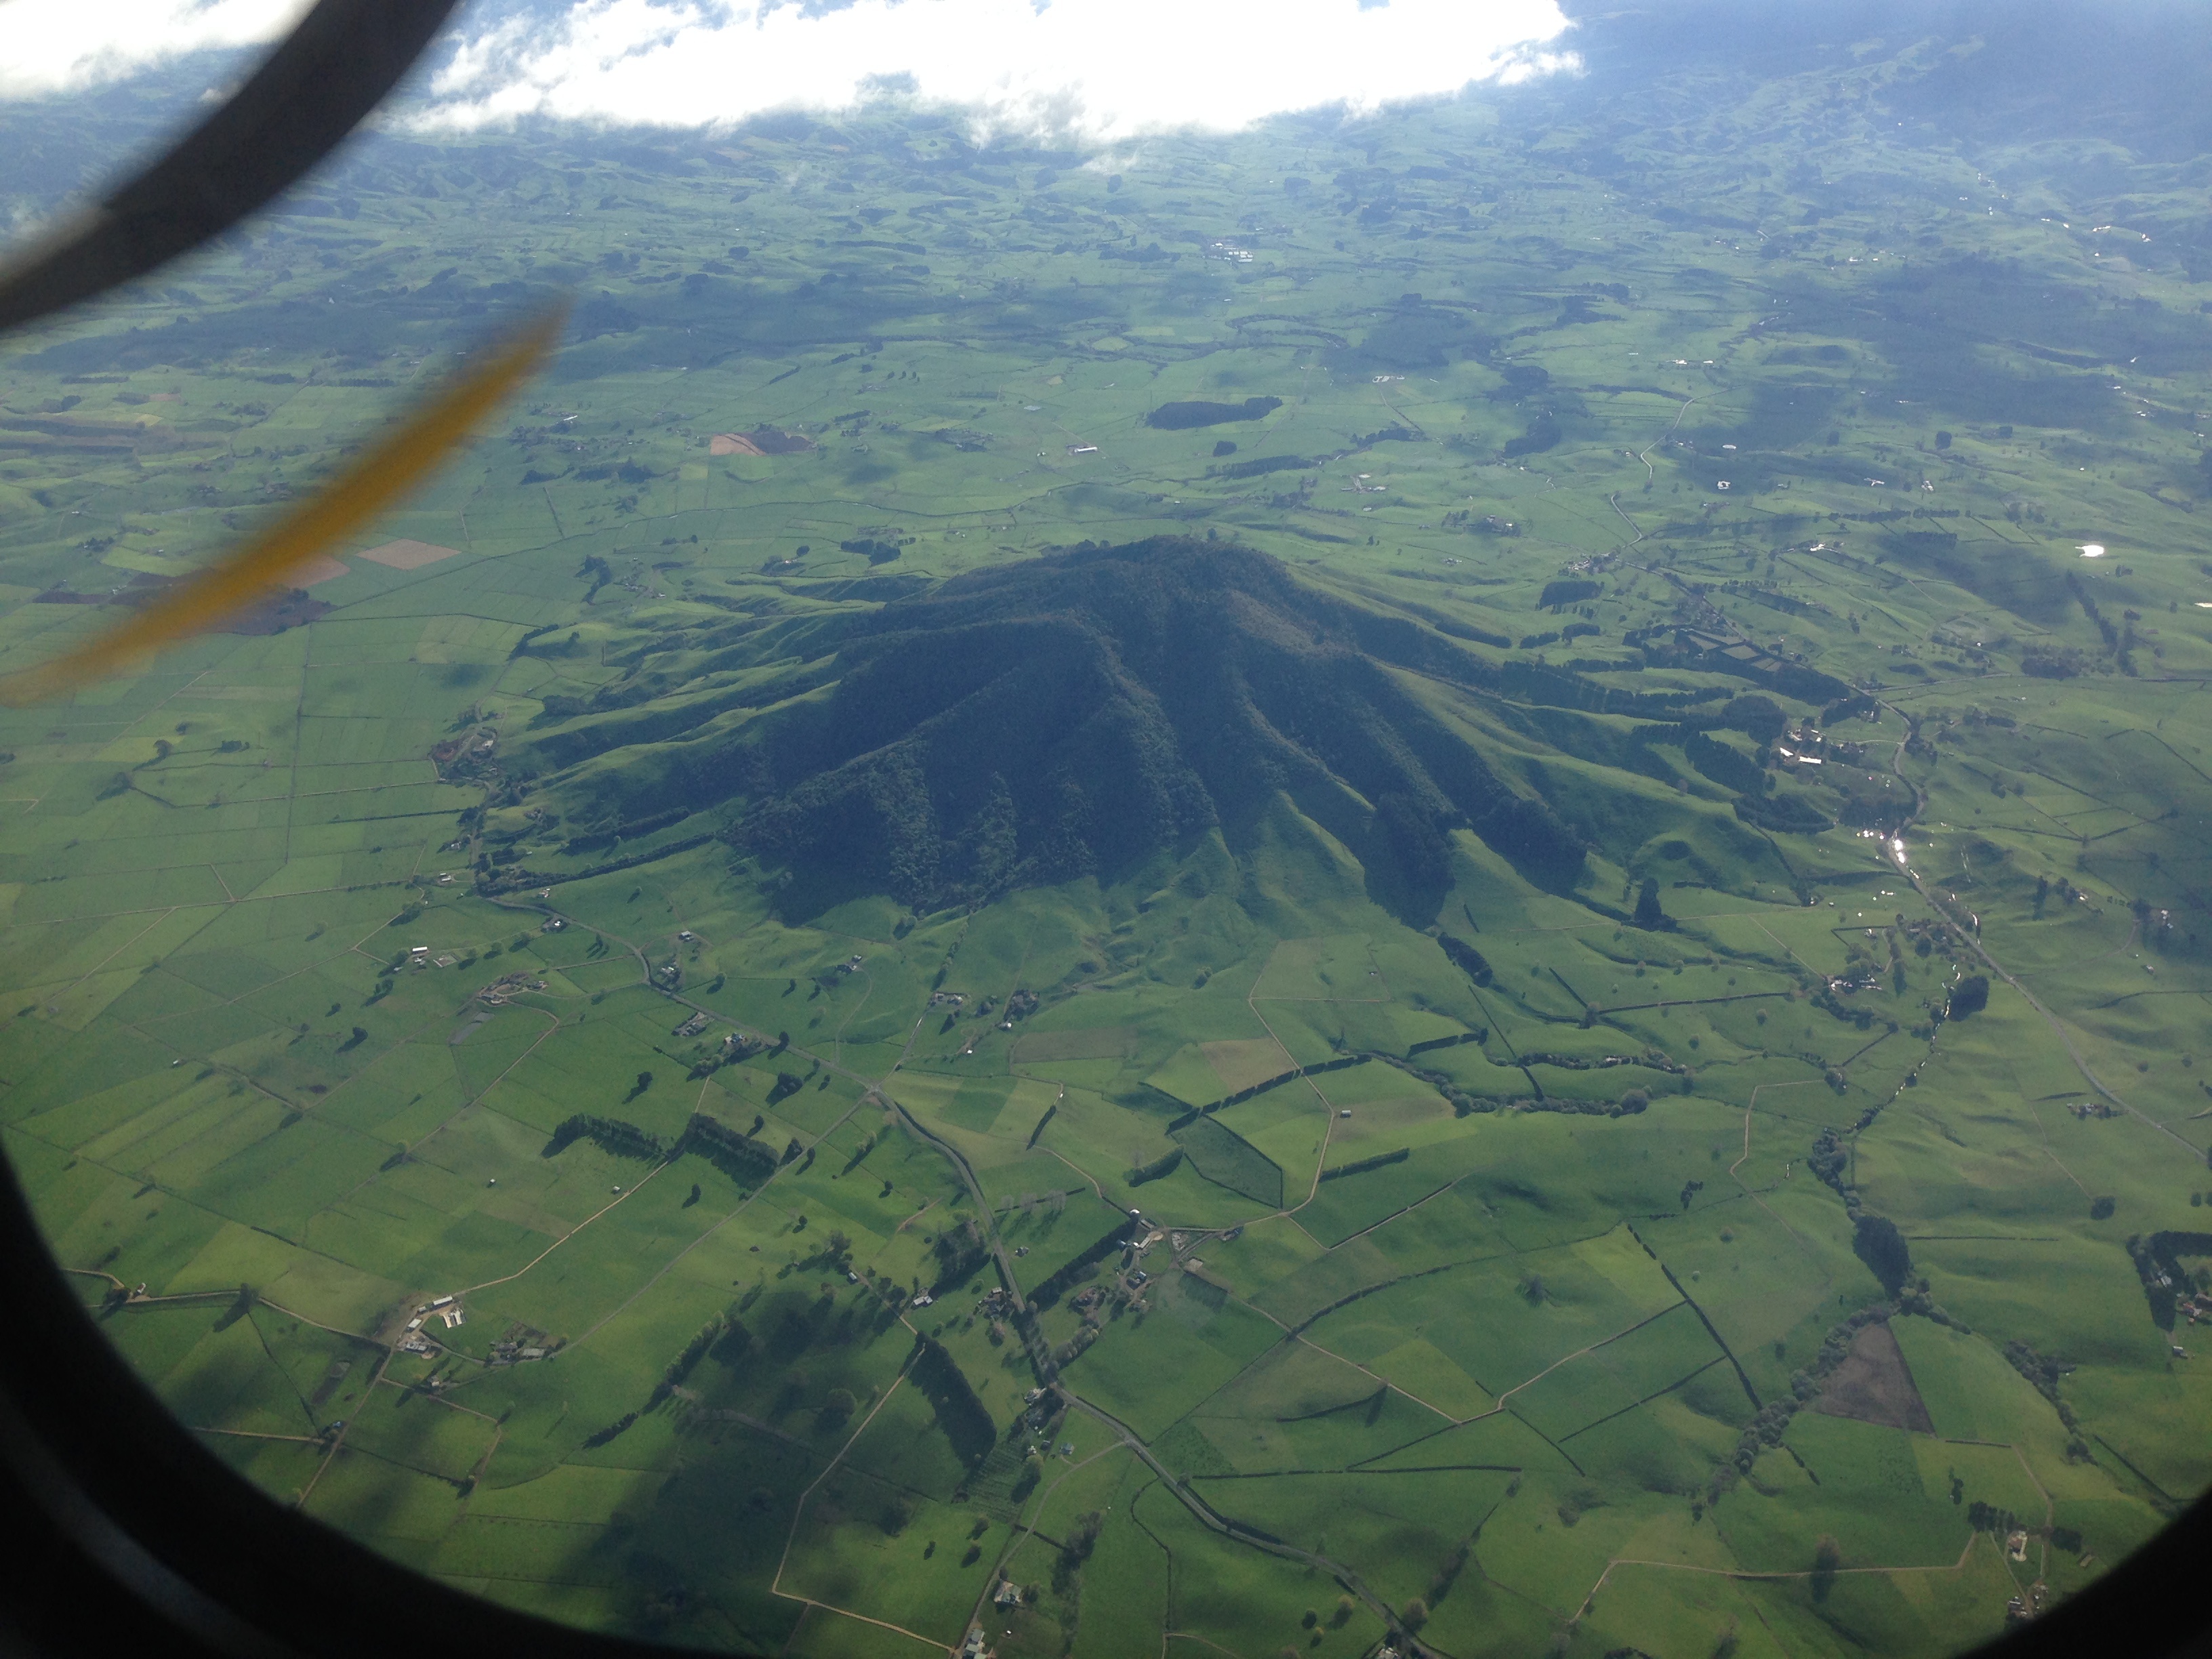
landscape, coast, hill, lake, reflection, flight, reservoir, plain, plateau, habitat, landform, aerial photography, natural environment, atmosphere of earth